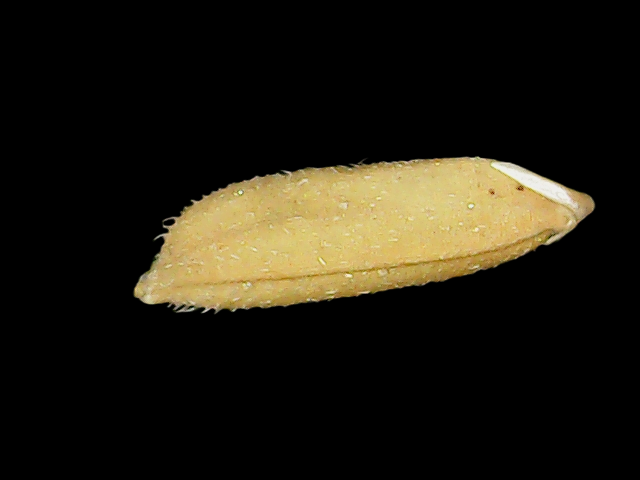
Rice variety: Binadhan16